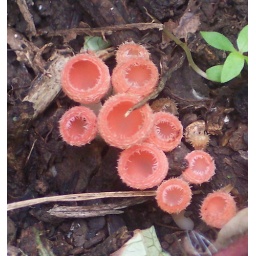
Pink fungi growing on forest floor in Thailand